National Waterway 4

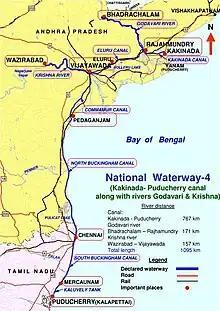
Map of NW-4

The concept of National Waterways was introduced in 1982 to promote the development of inland water transport in the country. At present, out of six declared National Waterways, developmental works are being carried out on NW-1, 2, and 3 only by Inland Waterways Authority of India (IWAI). The first three National Waterways (NW-1, 2 & 3) are being developed for shipping and navigation by providing basic inland transport infrastructural facilities, including navigational channel with required depth and width, aids for day and night navigation, and terminals at selected locations for berthing and loading/unloading of vessels.